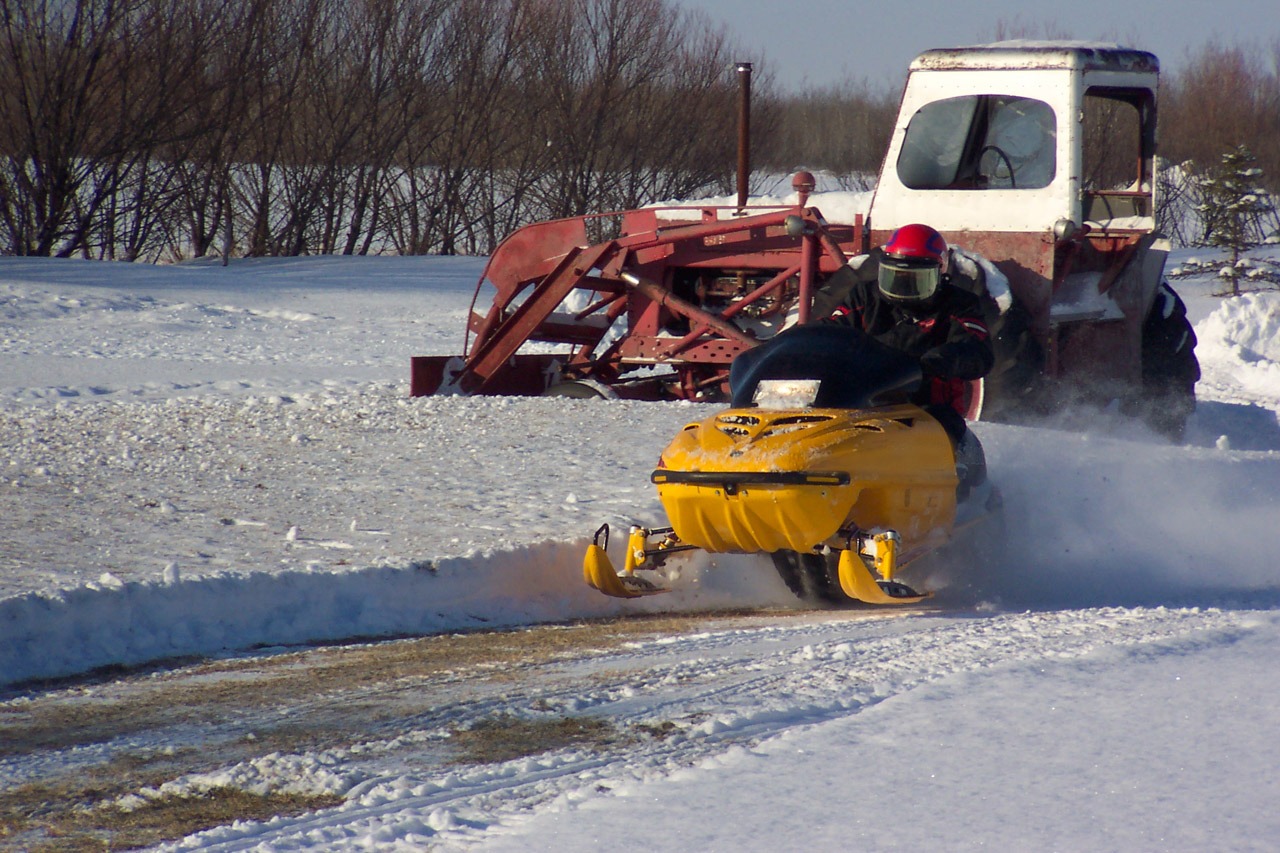
mobile, snow, winter, sport, asphalt, rider, transport, ice, vehicle, weather, machine, speed, fast, snowplow, auto racing, outdoor power equipment, snow removal, snow blower